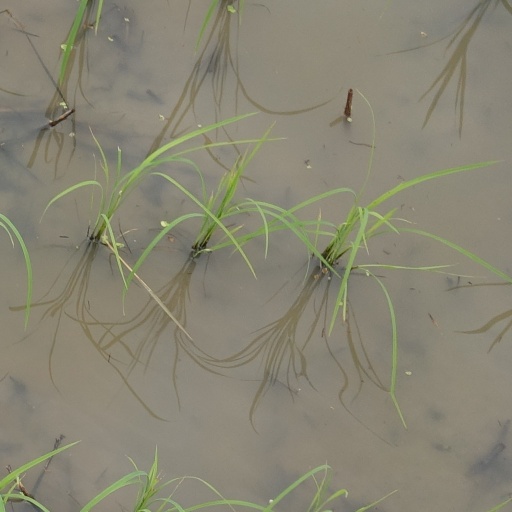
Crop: rice